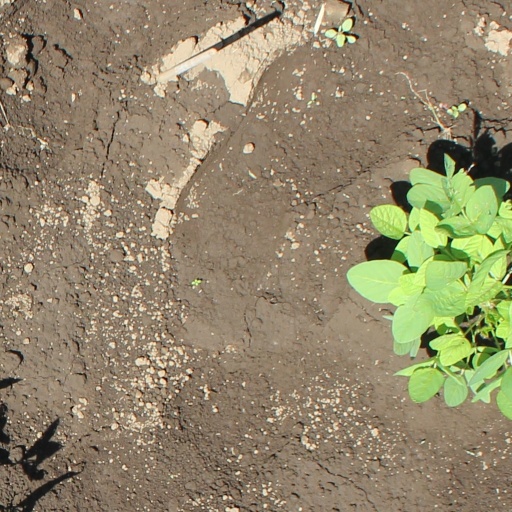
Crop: soybean